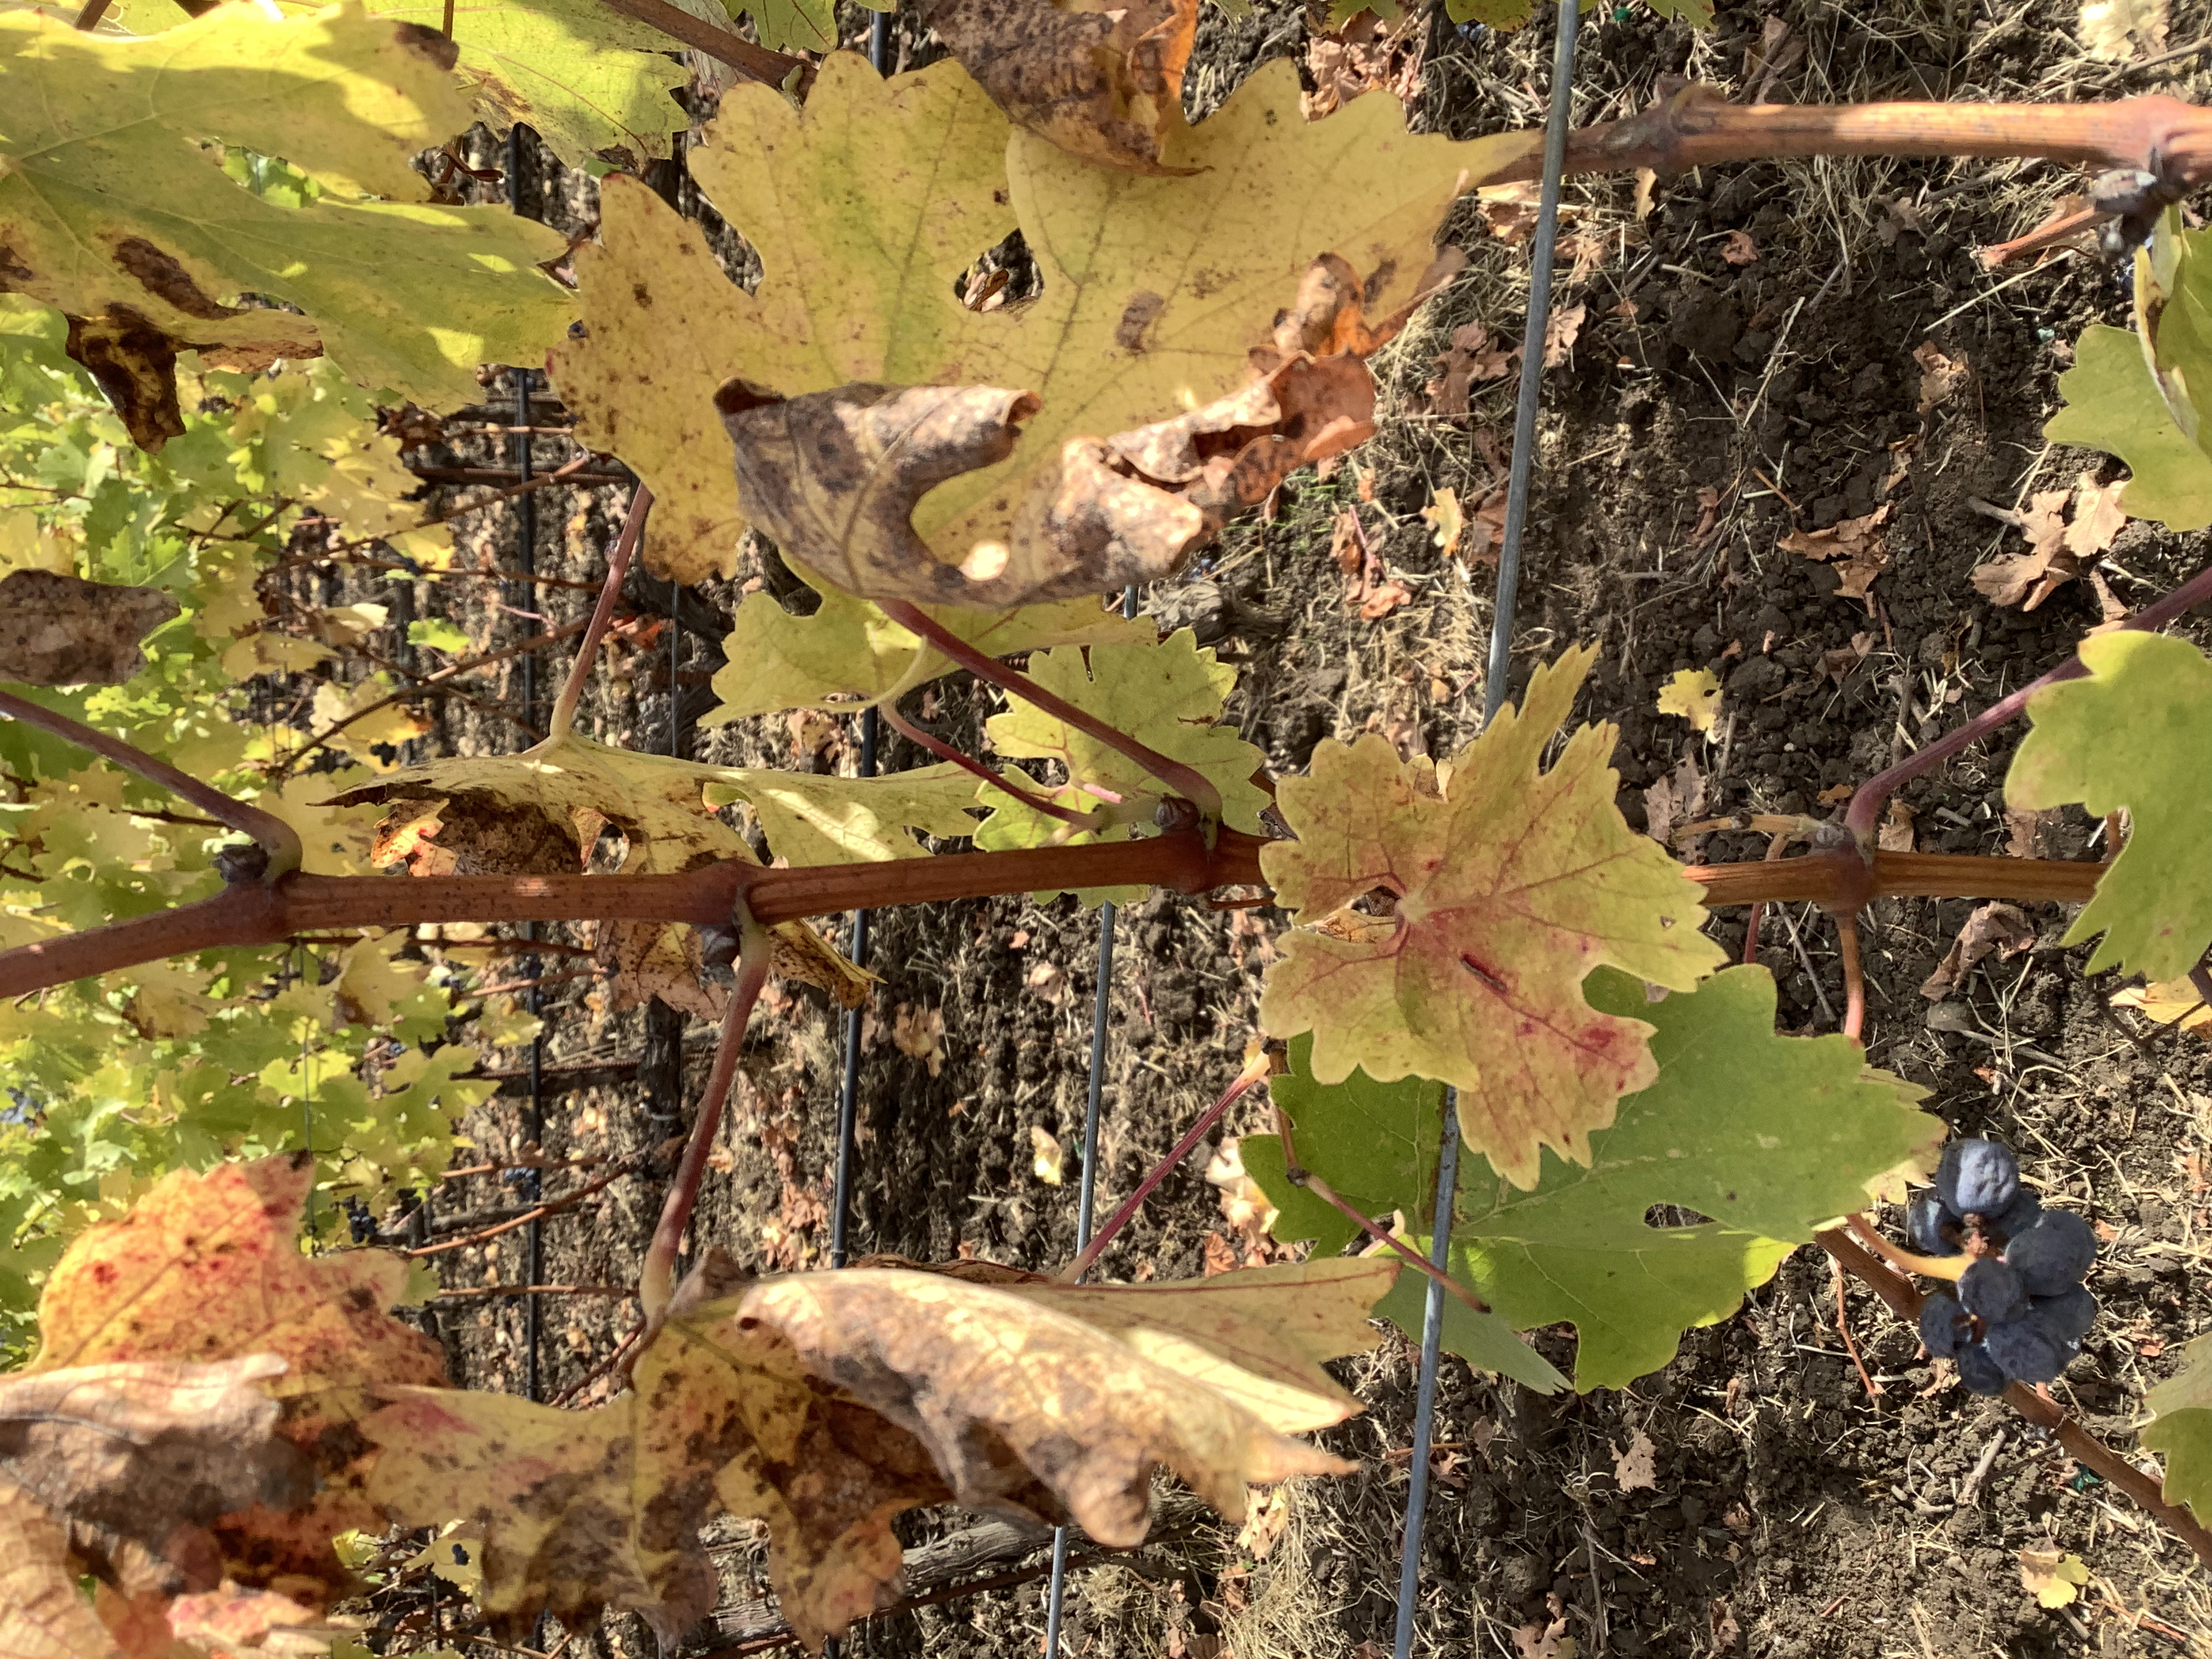
Label: Other Red